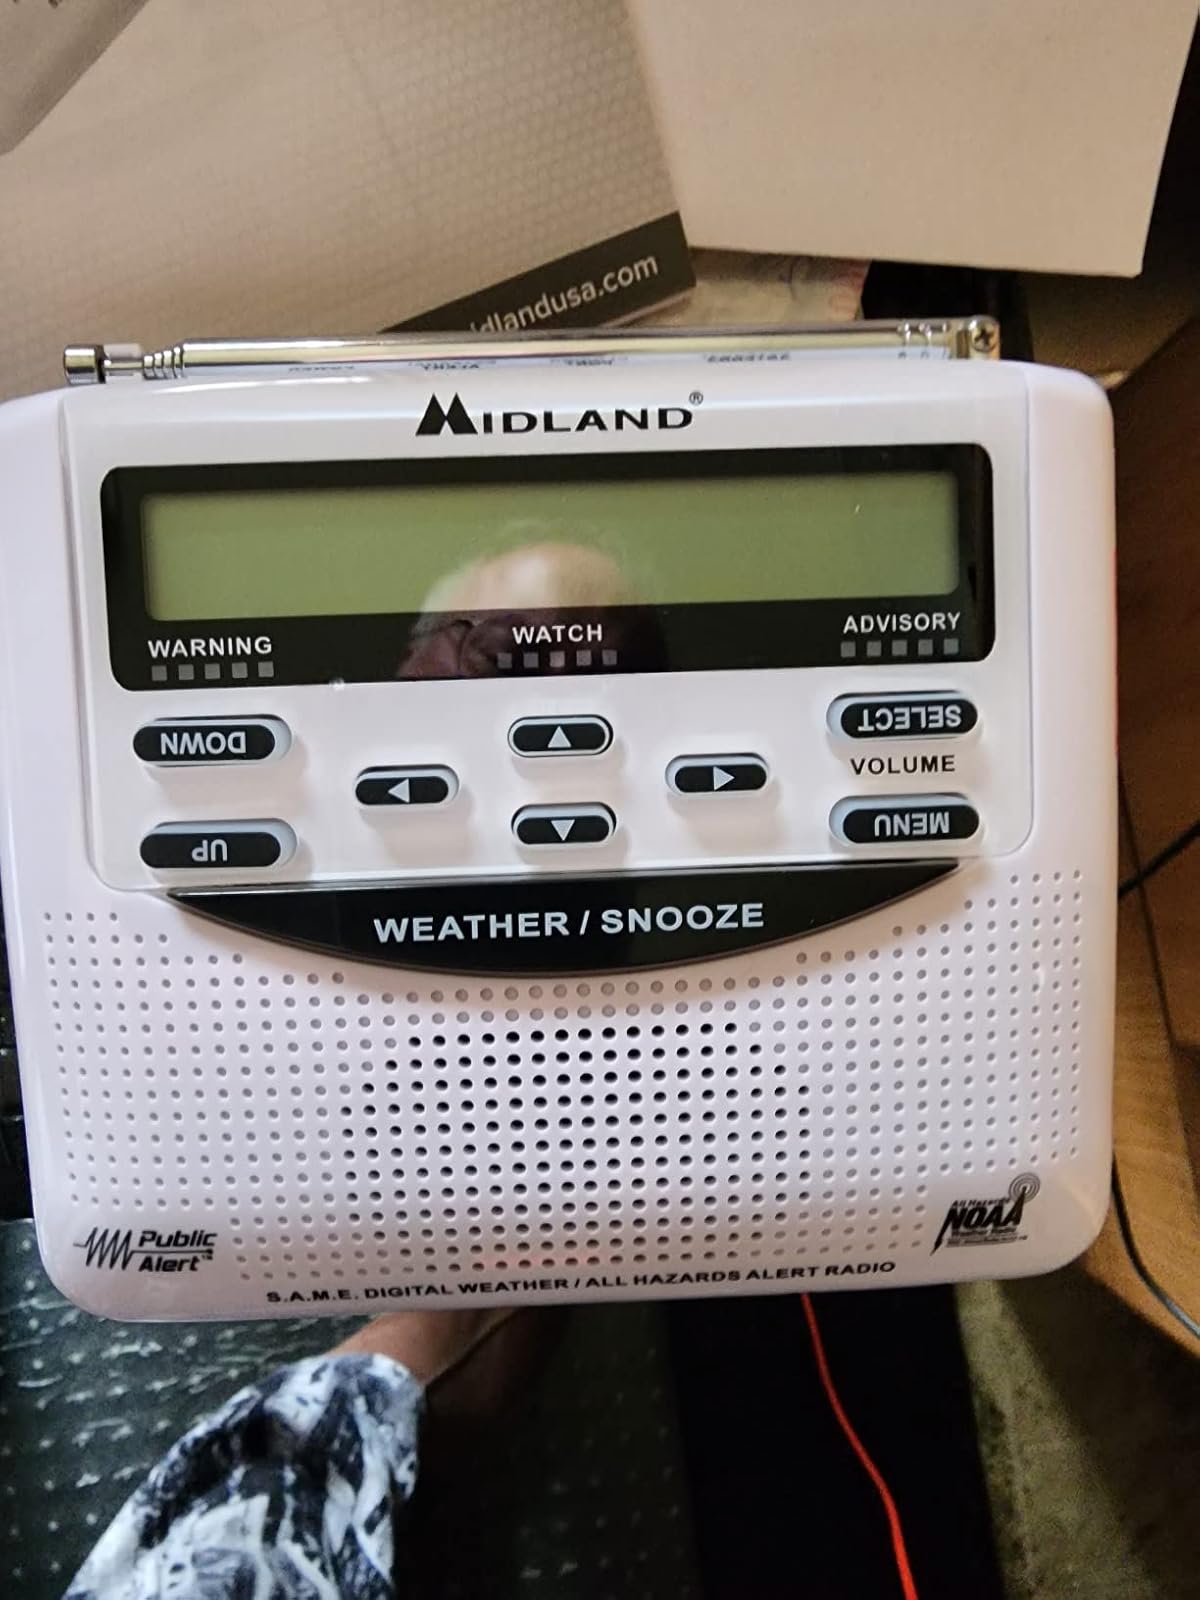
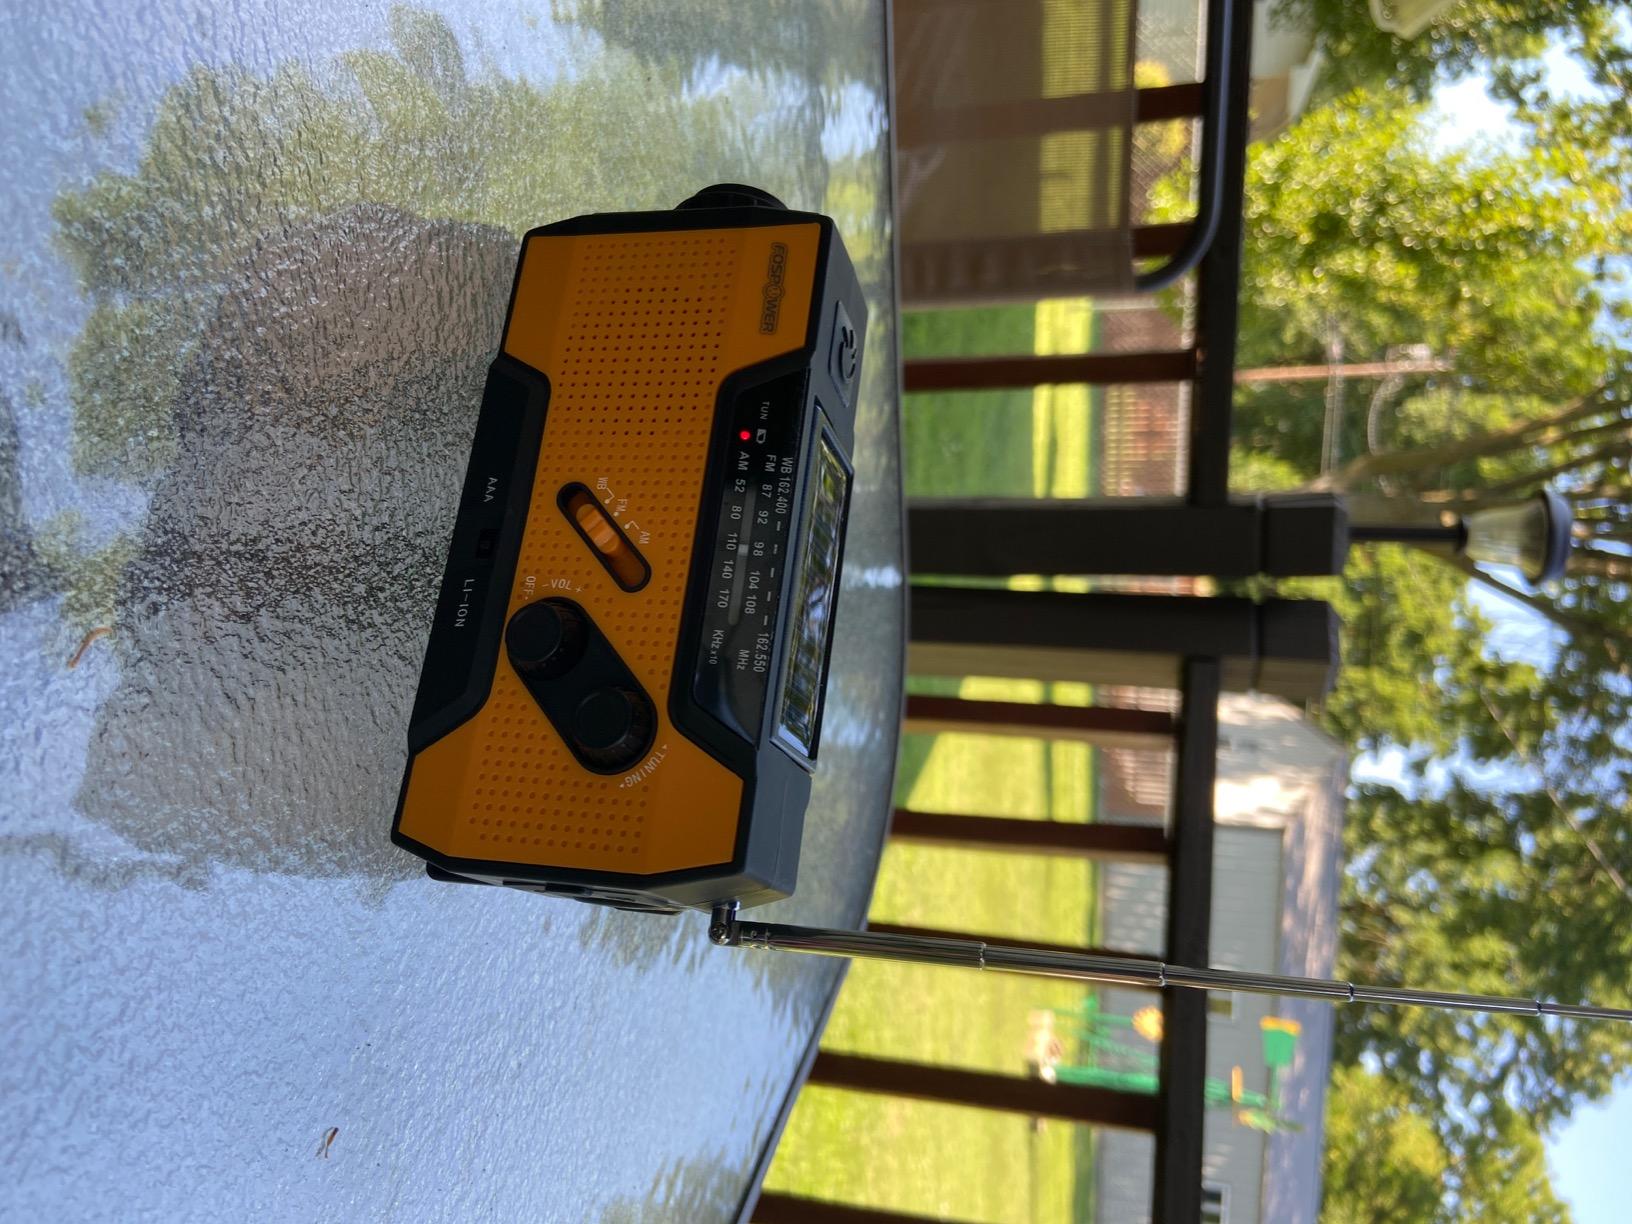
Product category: radio
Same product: no